Slavery in ancient Rome

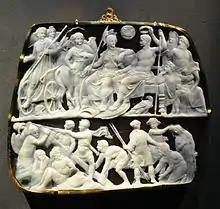
The "Gemma Augustea" onyx cameo depicting the elevated Augustus receiving a wreath "(corona)" amid divinities; below, soldiers erect a war trophy and ready captives for sale

As an example of the impact on one community, it was during this period that the greatest numbers of slaves from the province of Judaea were traded, as a result of the Jewish–Roman wars (AD 66–135). The Hellenistic Jewish historian Josephus reports that the Great Jewish Revolt of AD 66–70 alone resulted in the enslavement of 97,000 people. The future emperor Vespasian enslaved 30,000 in Tarichea after executing those who were old or infirm. When his son and future successor Titus captured the city of Japha, he killed all the men and sold 2,130 women and children into slavery. What appears to have been a unique instance of over-supply in the Roman market for slaves occurred in AD 137 after the Bar Kokhba revolt was quashed and more than 100,000 slaves were put on the market. A Jewish slave for a time could be bought at Hebron or Gaza for the same price as a horse.